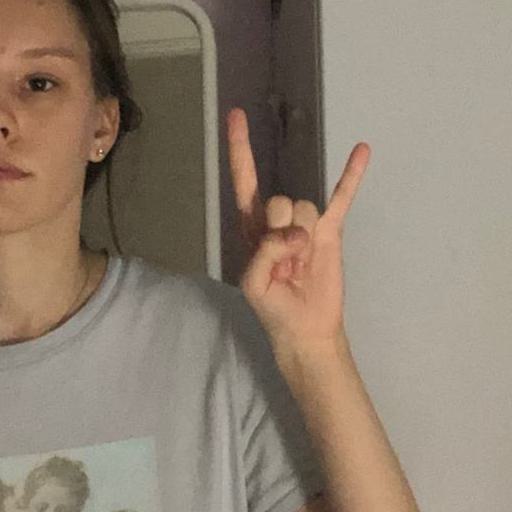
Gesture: rock